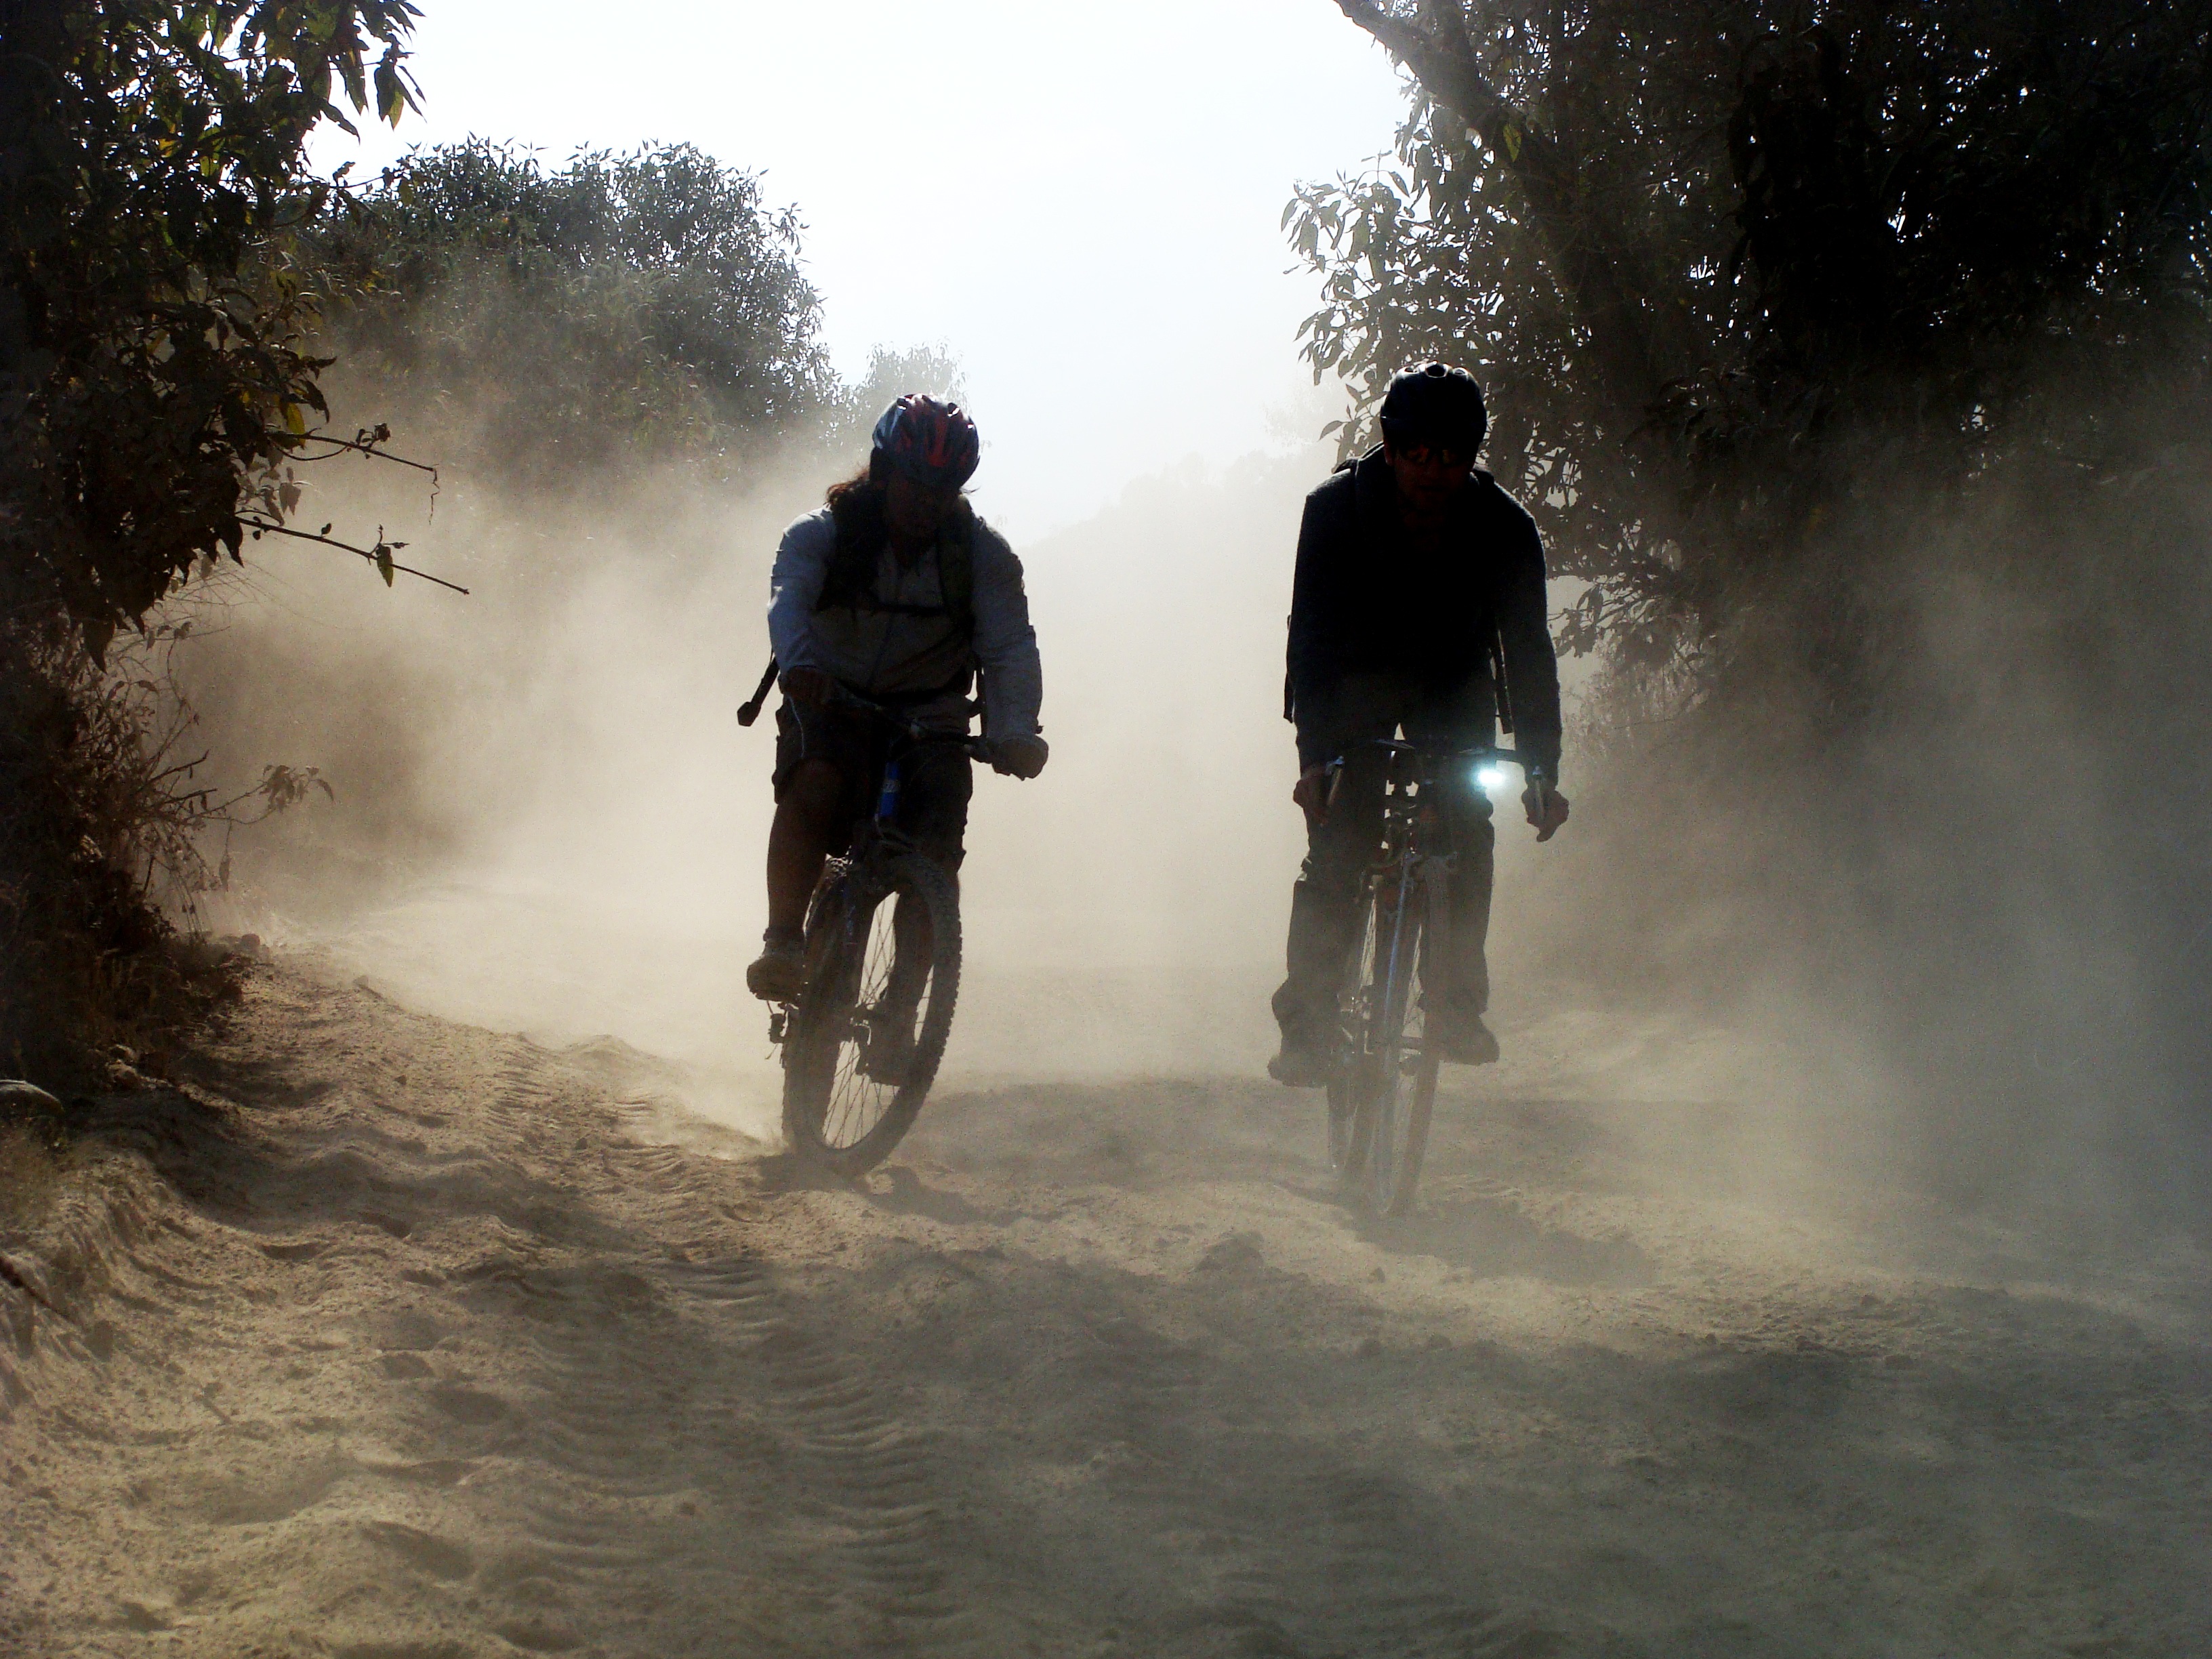
snow, winter, fog, bicycle, vehicle, weather, extreme sport, mountain bike, screenshot, atmospheric phenomenon